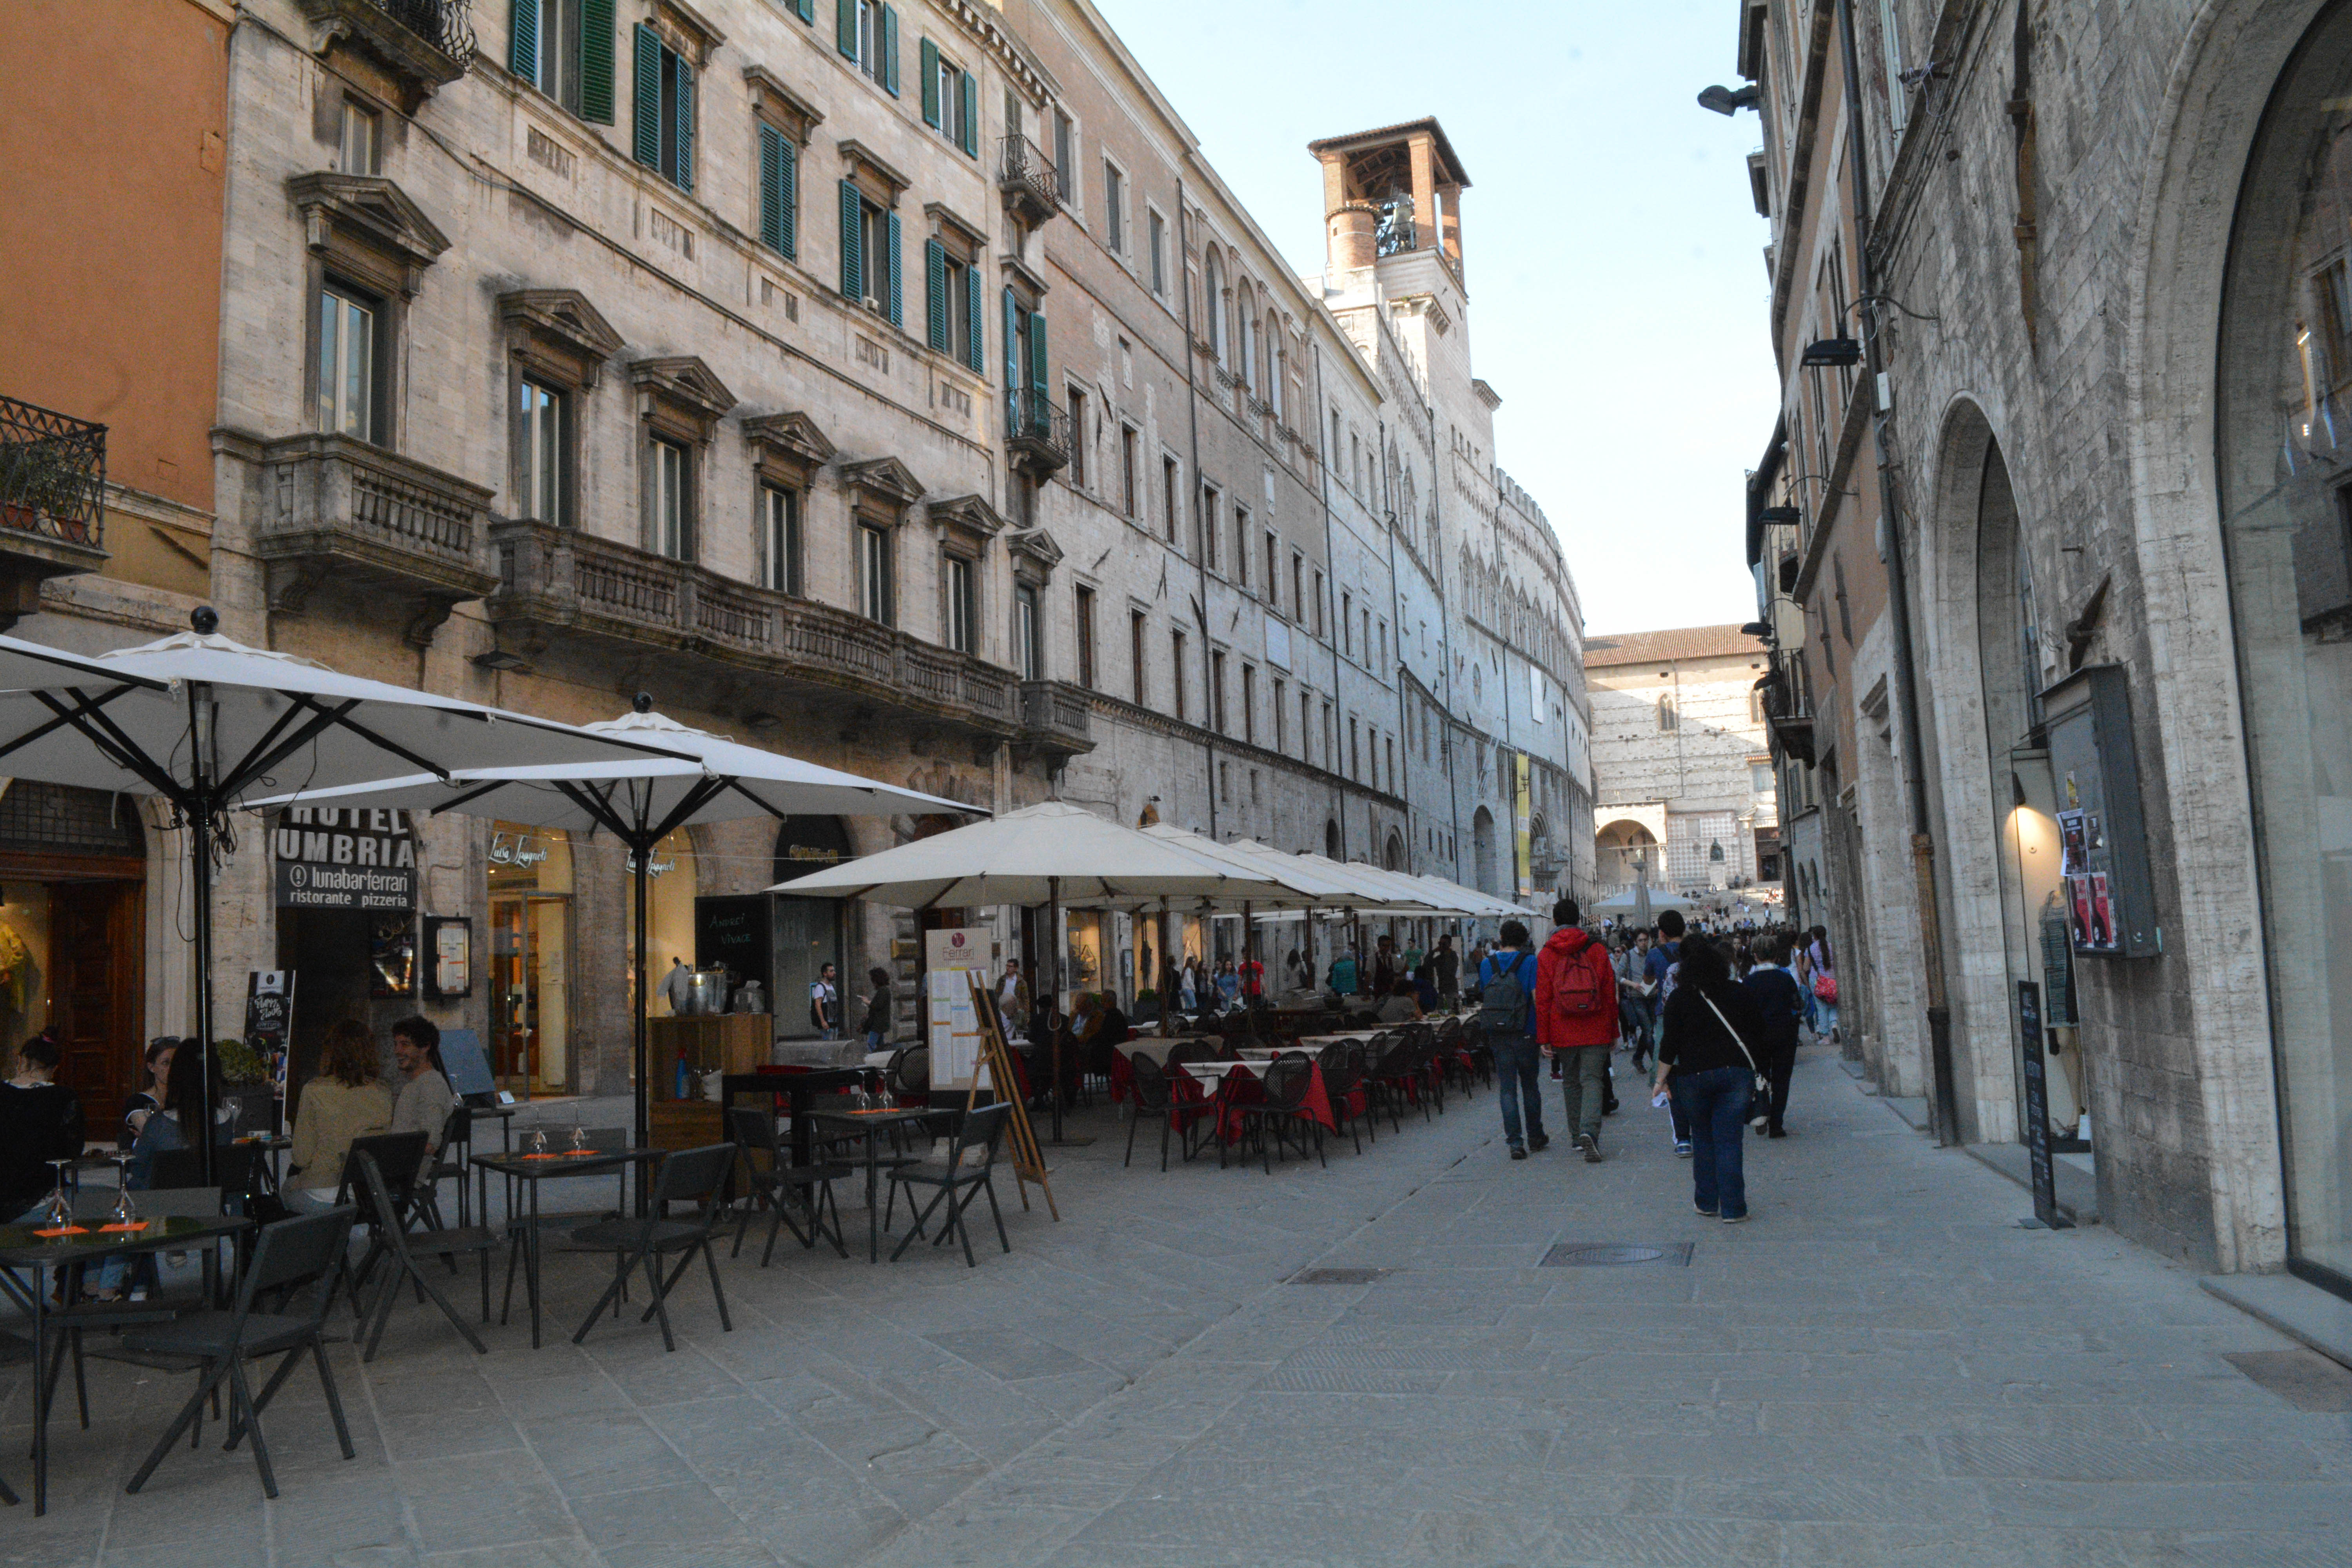
pedestrian, road, street, town, city, downtown, tourism, infrastructure, neighbourhood, human settlement